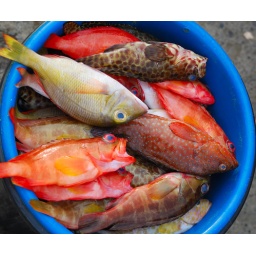
Assorted fresh fish being sold at the sidewalk on one of the streets in Butuan City, Agusan del Norte, Philippines.